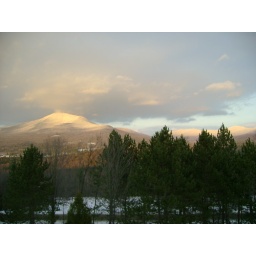
Jay Peak is 15 minutes by car - you see the back of the mountain here.